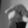
ASL letter: Q